Mohammed Saleem

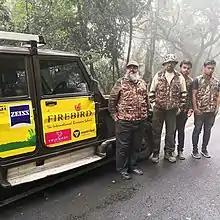

Saleem has been very active along with his Environment Conservation Group team during time of climate disasters such as 2018 Kerala floods and Tamil Nadu floods of 2015 South India floods. He and his team spent days at Cuddalore providing relief to the people worst affected by the unprecedented floods. His selfless service during the floods earned him the Real Hero Award from Coimbatore City Municipal Corporation in the year 2015.